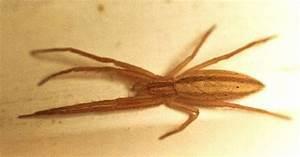
spider